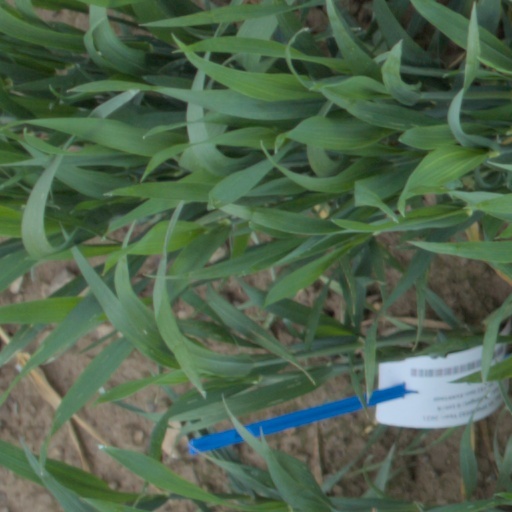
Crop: wheat